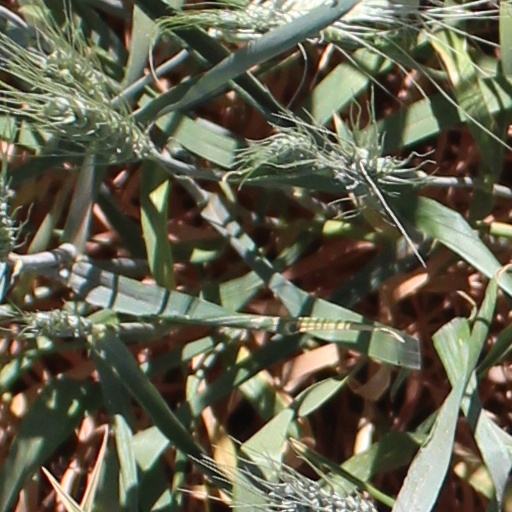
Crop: wheat